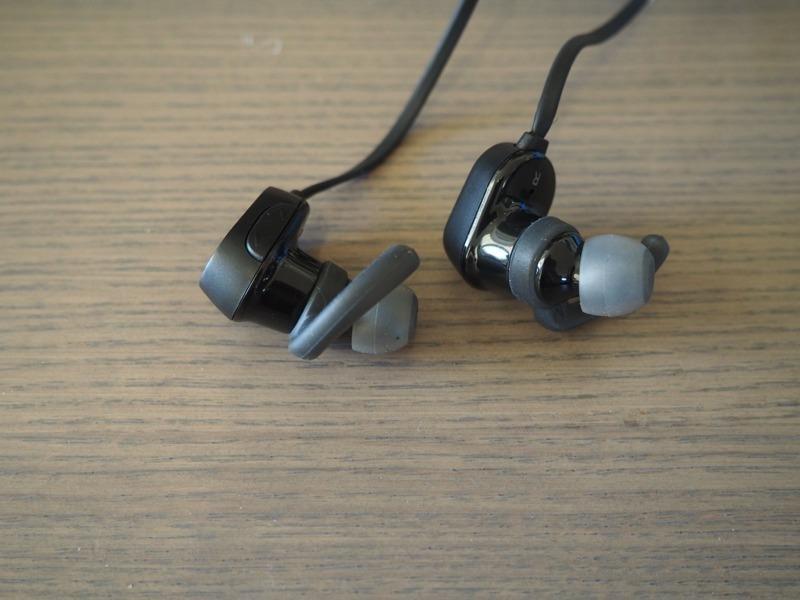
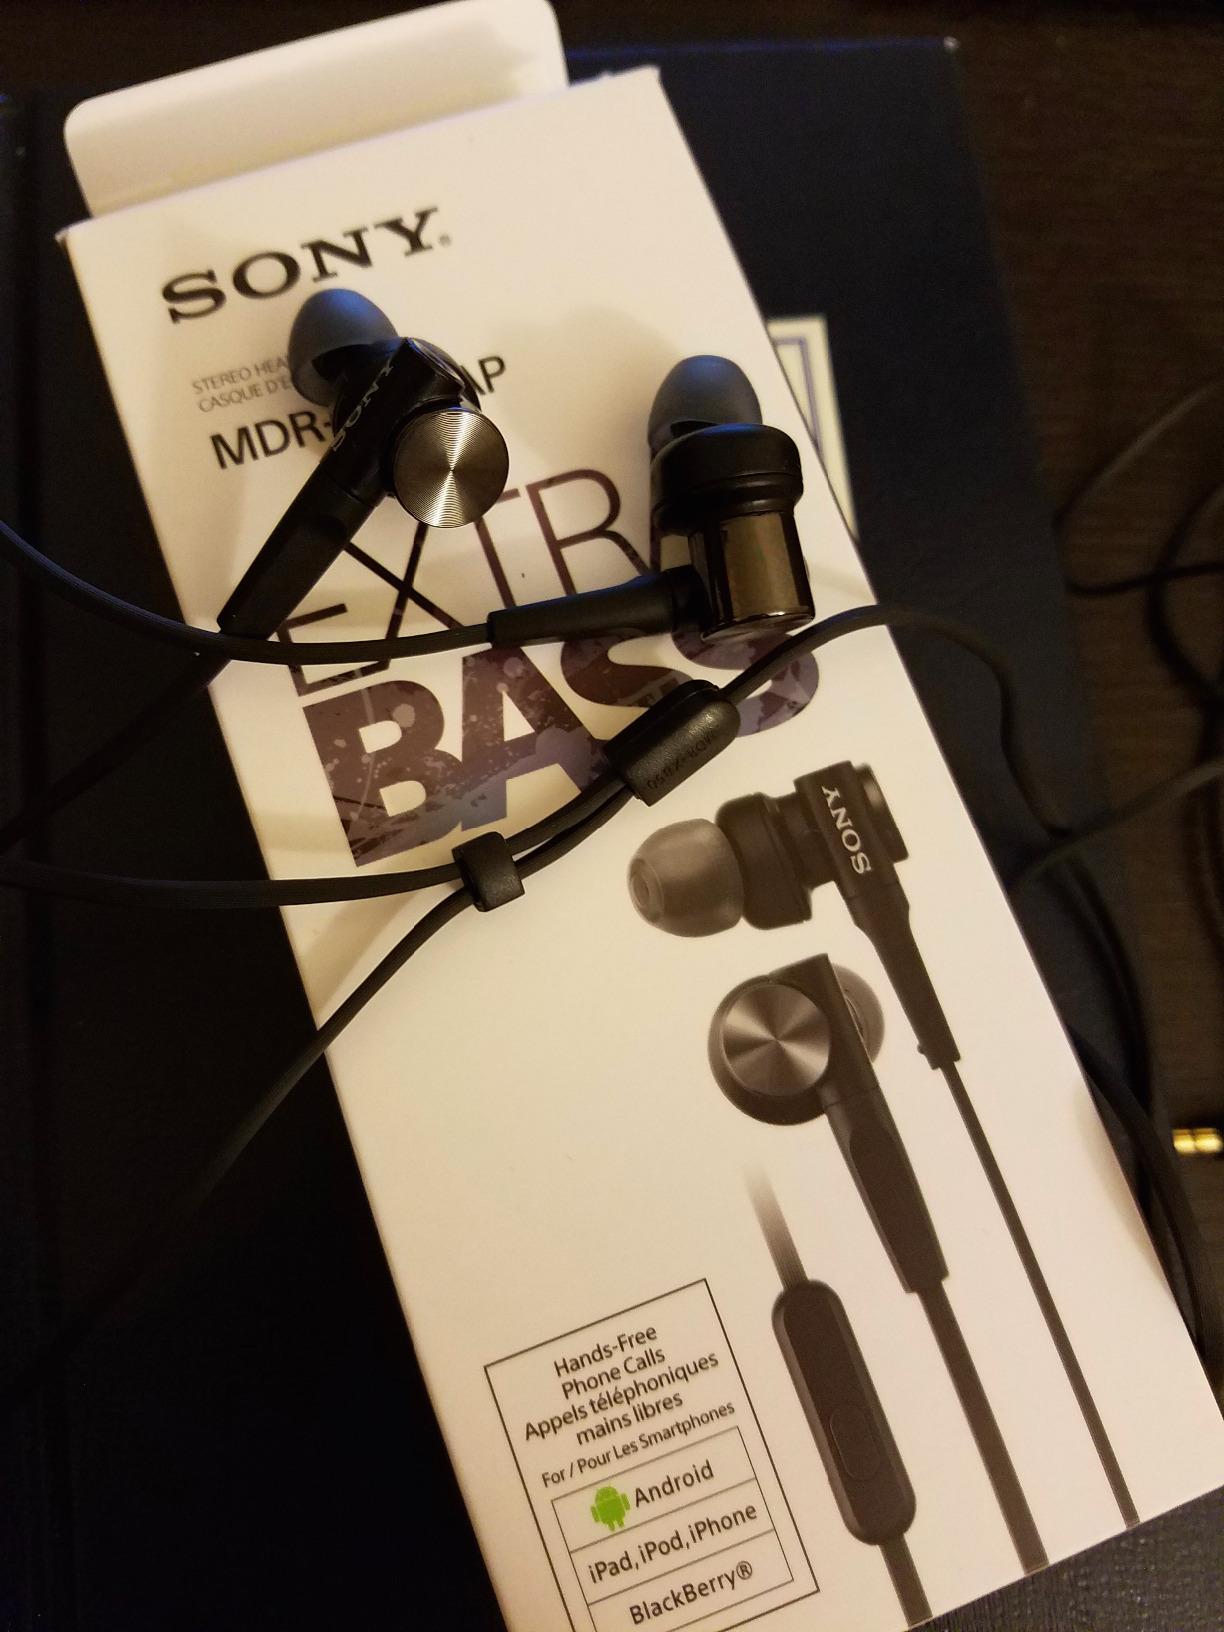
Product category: headphones
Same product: no